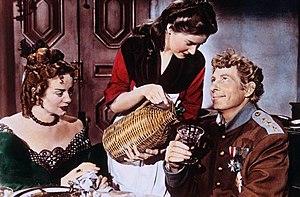
Elwood « Woody » Bredell, né le 6 août 1884 à Londres, où il est mort le 22 mai 1976, est un directeur de la photographie, photographe de plateau et acteur anglais. Ayant travaillé exclusivement aux États-Unis, il était membre de l'ASC.
Vive monsieur le maire est un film réalisé par Henry Koster d’après la comédie Le Revizor de Nicolas Gogol et sorti en 1949.